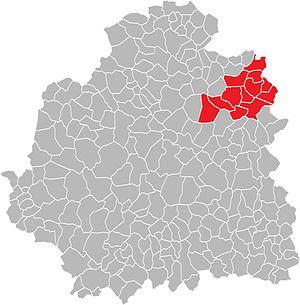
Carte des communes de l'Indre (36)
Le canton d'Issoudun-Nord est une ancienne division administrative française, située dans le département de l'Indre, en région Centre-Val de Loire.